Neue Rheinische Zeitung

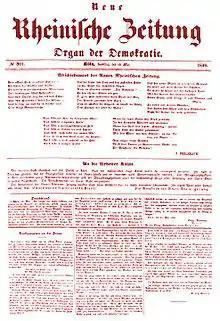
Page from the last issue of "Neue Rheinische Zeitung", which became known as the "Red issue", May 19, 1849

On 2 March 1849, Prussian soldiers came to Marx's home to arrest one of the writers. Marx refused to turn over the writer, and the soldiers eventually left.